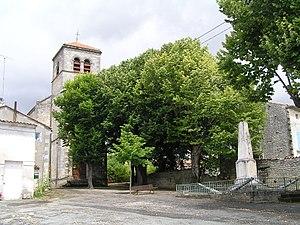
église de Vaux-Rouillac, Charente, France
Vaux-Rouillac est une commune du Sud-Ouest de la France, située dans le département de la Charente.